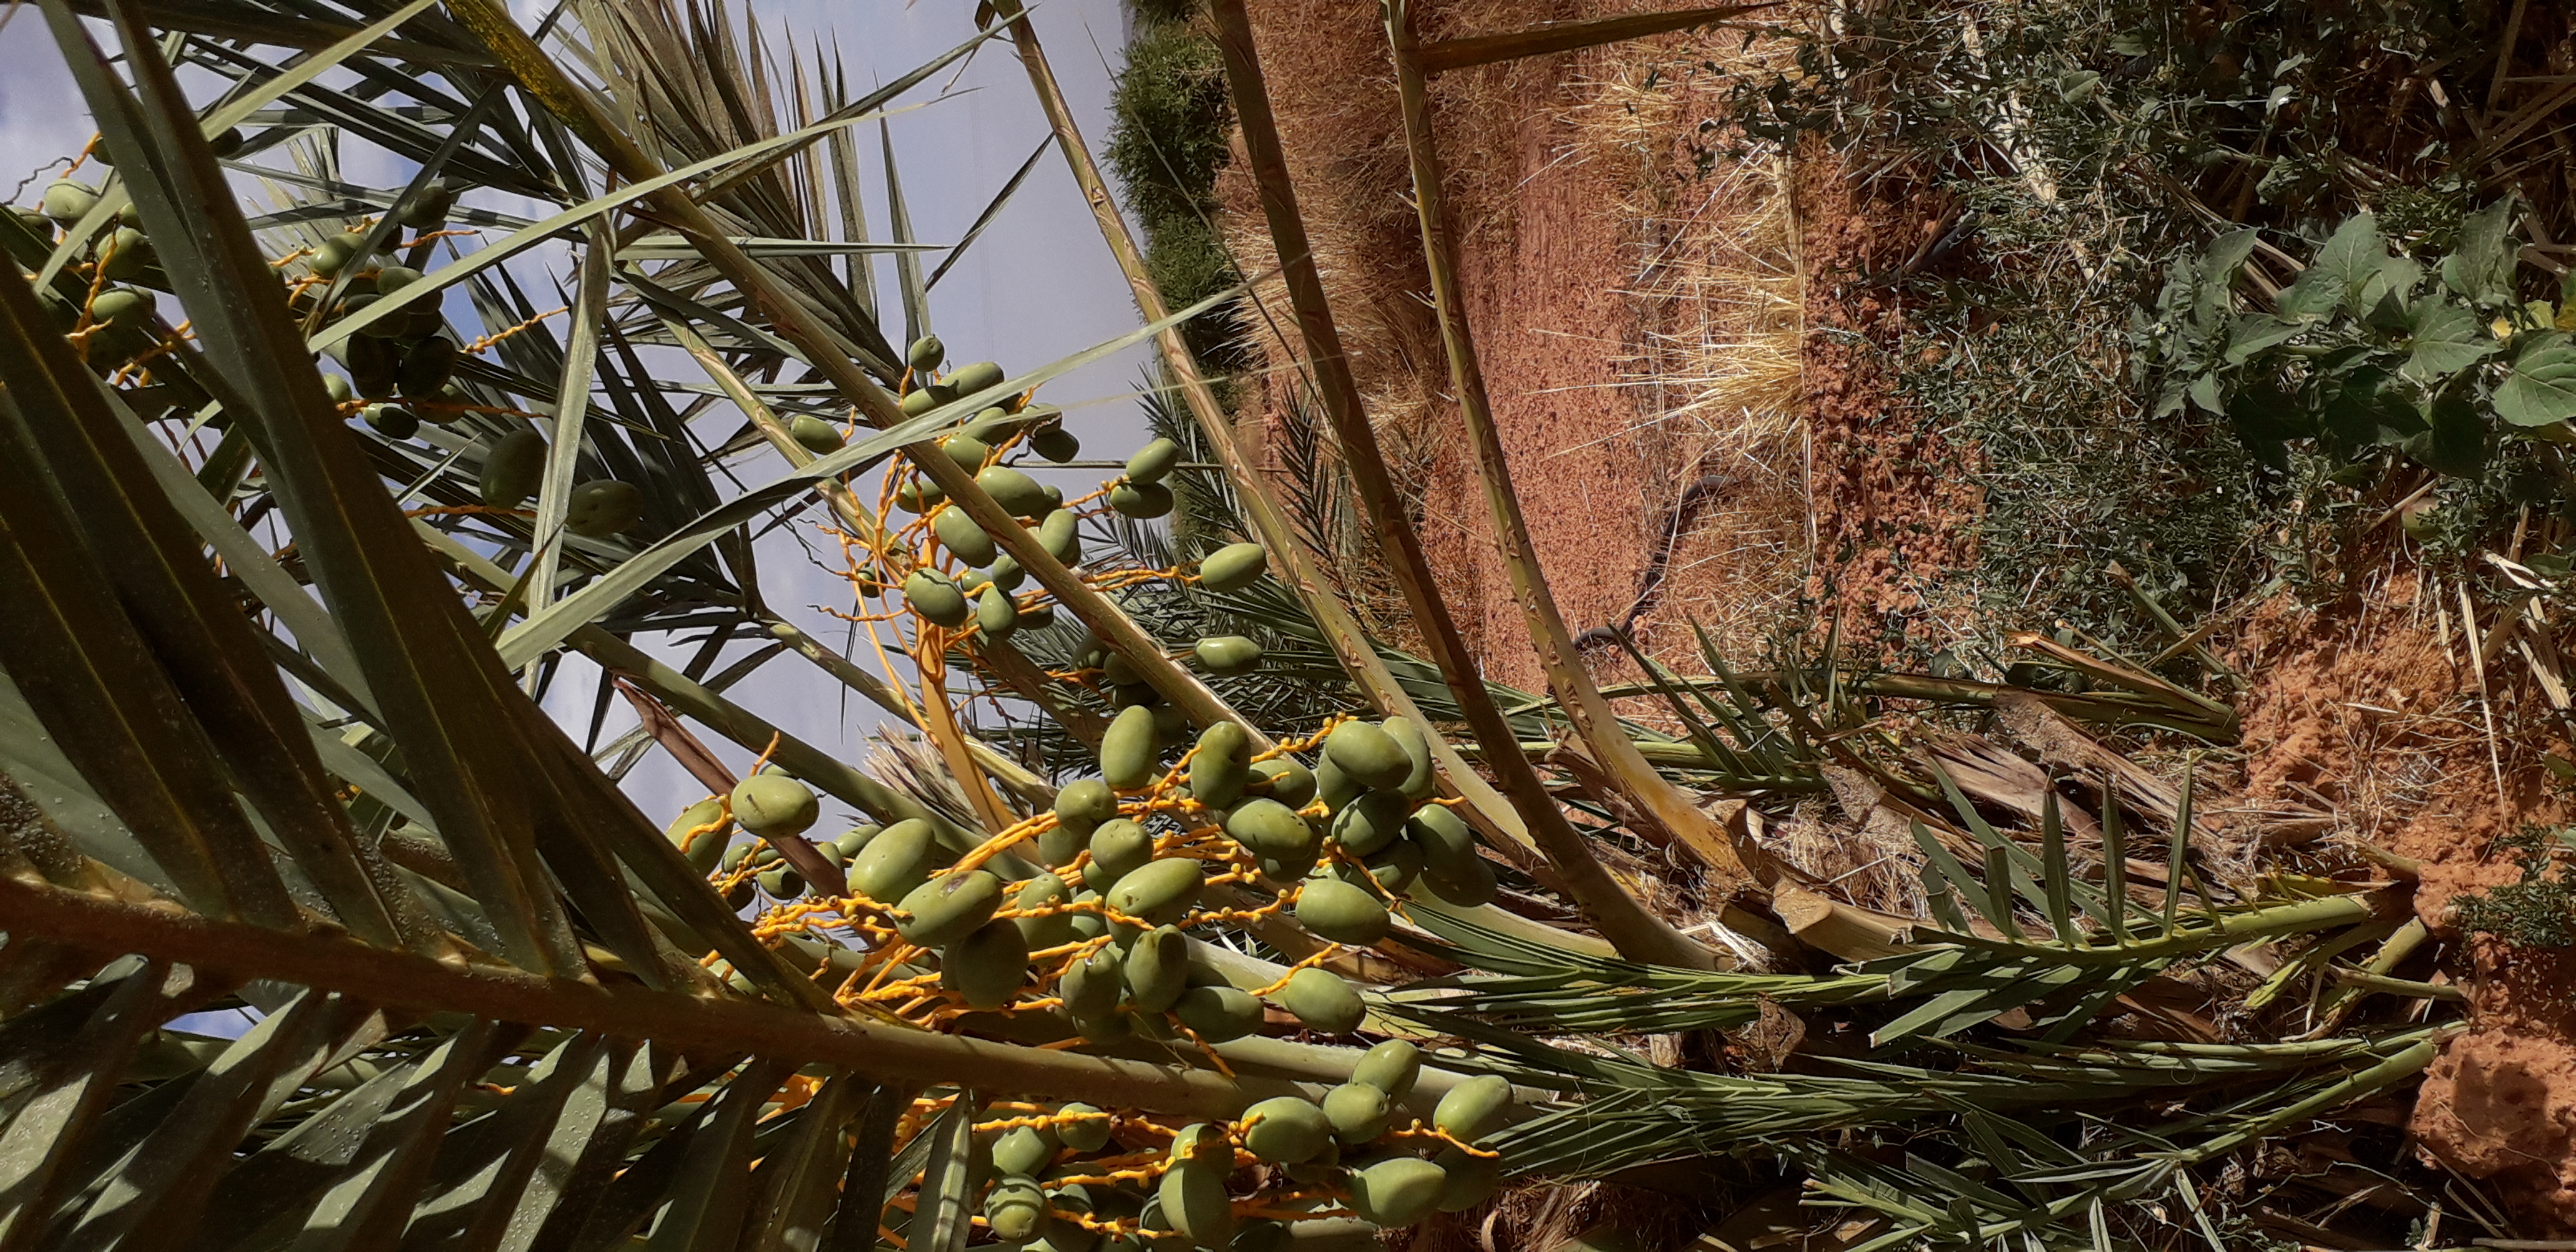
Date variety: Boumajhoul